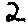
Label: 2